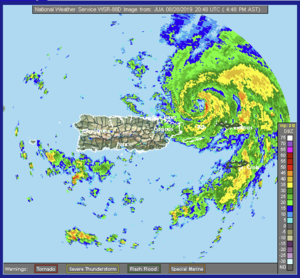
L’ouragan Dorian est le cinquième système tropical, la quatrième tempête tropicale, le second ouragan et le premier ouragan majeur de la saison 2019 dans l'Atlantique nord. Il a atteint la catégorie 5 dans l'échelle de Saffir-Simpson au moment de passer sur le nord des Bahamas et d'y demeurer près de 48 heures. Le Premier ministre de ce pays, Hubert Minnis, a déclaré que Dorian était la plus grande crise nationale de l'histoire de l'archipel. C'est également le plus intense ouragan ou ex-ouragan à frapper la Nouvelle-Écosse depuis l'ouragan Juan en 2003.